Carrie Hope Fletcher

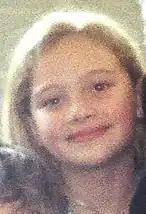
Fletcher with the cast of "Mary Poppins" in July 2004.

Fletcher made her West End debut as Young Éponine in "Les Misérables" at the age of seven in 2001. In 2002, she was part of the original cast of "Chitty Chitty Bang Bang" in the role of Jemima Potts, and in 2004 featured as Jane Banks in "Mary Poppins". Fletcher replaced Danielle Hope as Éponine in "Les Misérables" at the Queen's Theatre, London in June 2013. She is the only British actress to have played young Éponine, older Éponine and Fantine in the production. On 23 February 2014, Fletcher was presented the WhatsOnStage "Best Takeover in a Role" award for her performance as Éponine.